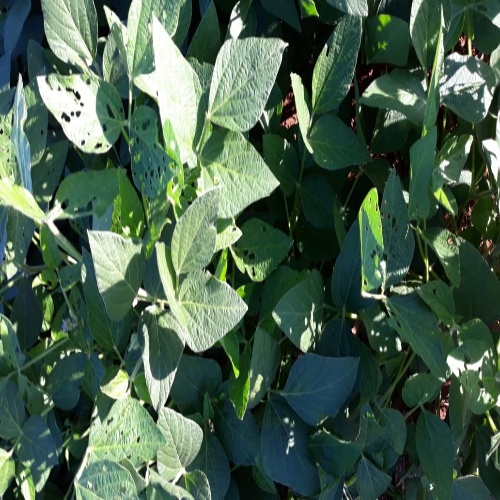
Label: Caterpillar